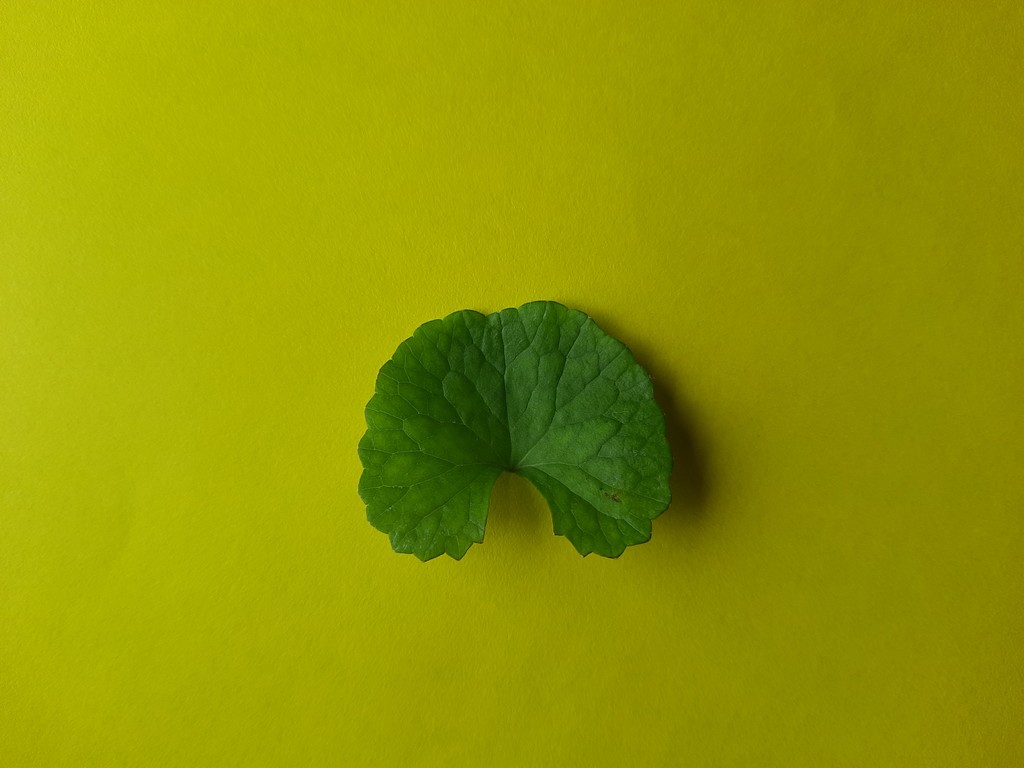
Label: Healthy